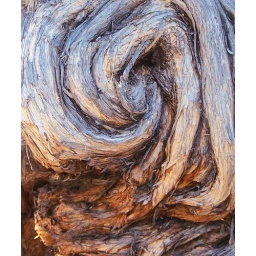
reminds me of the sky in &amp;quot;starry night&amp;quot; from van gogh